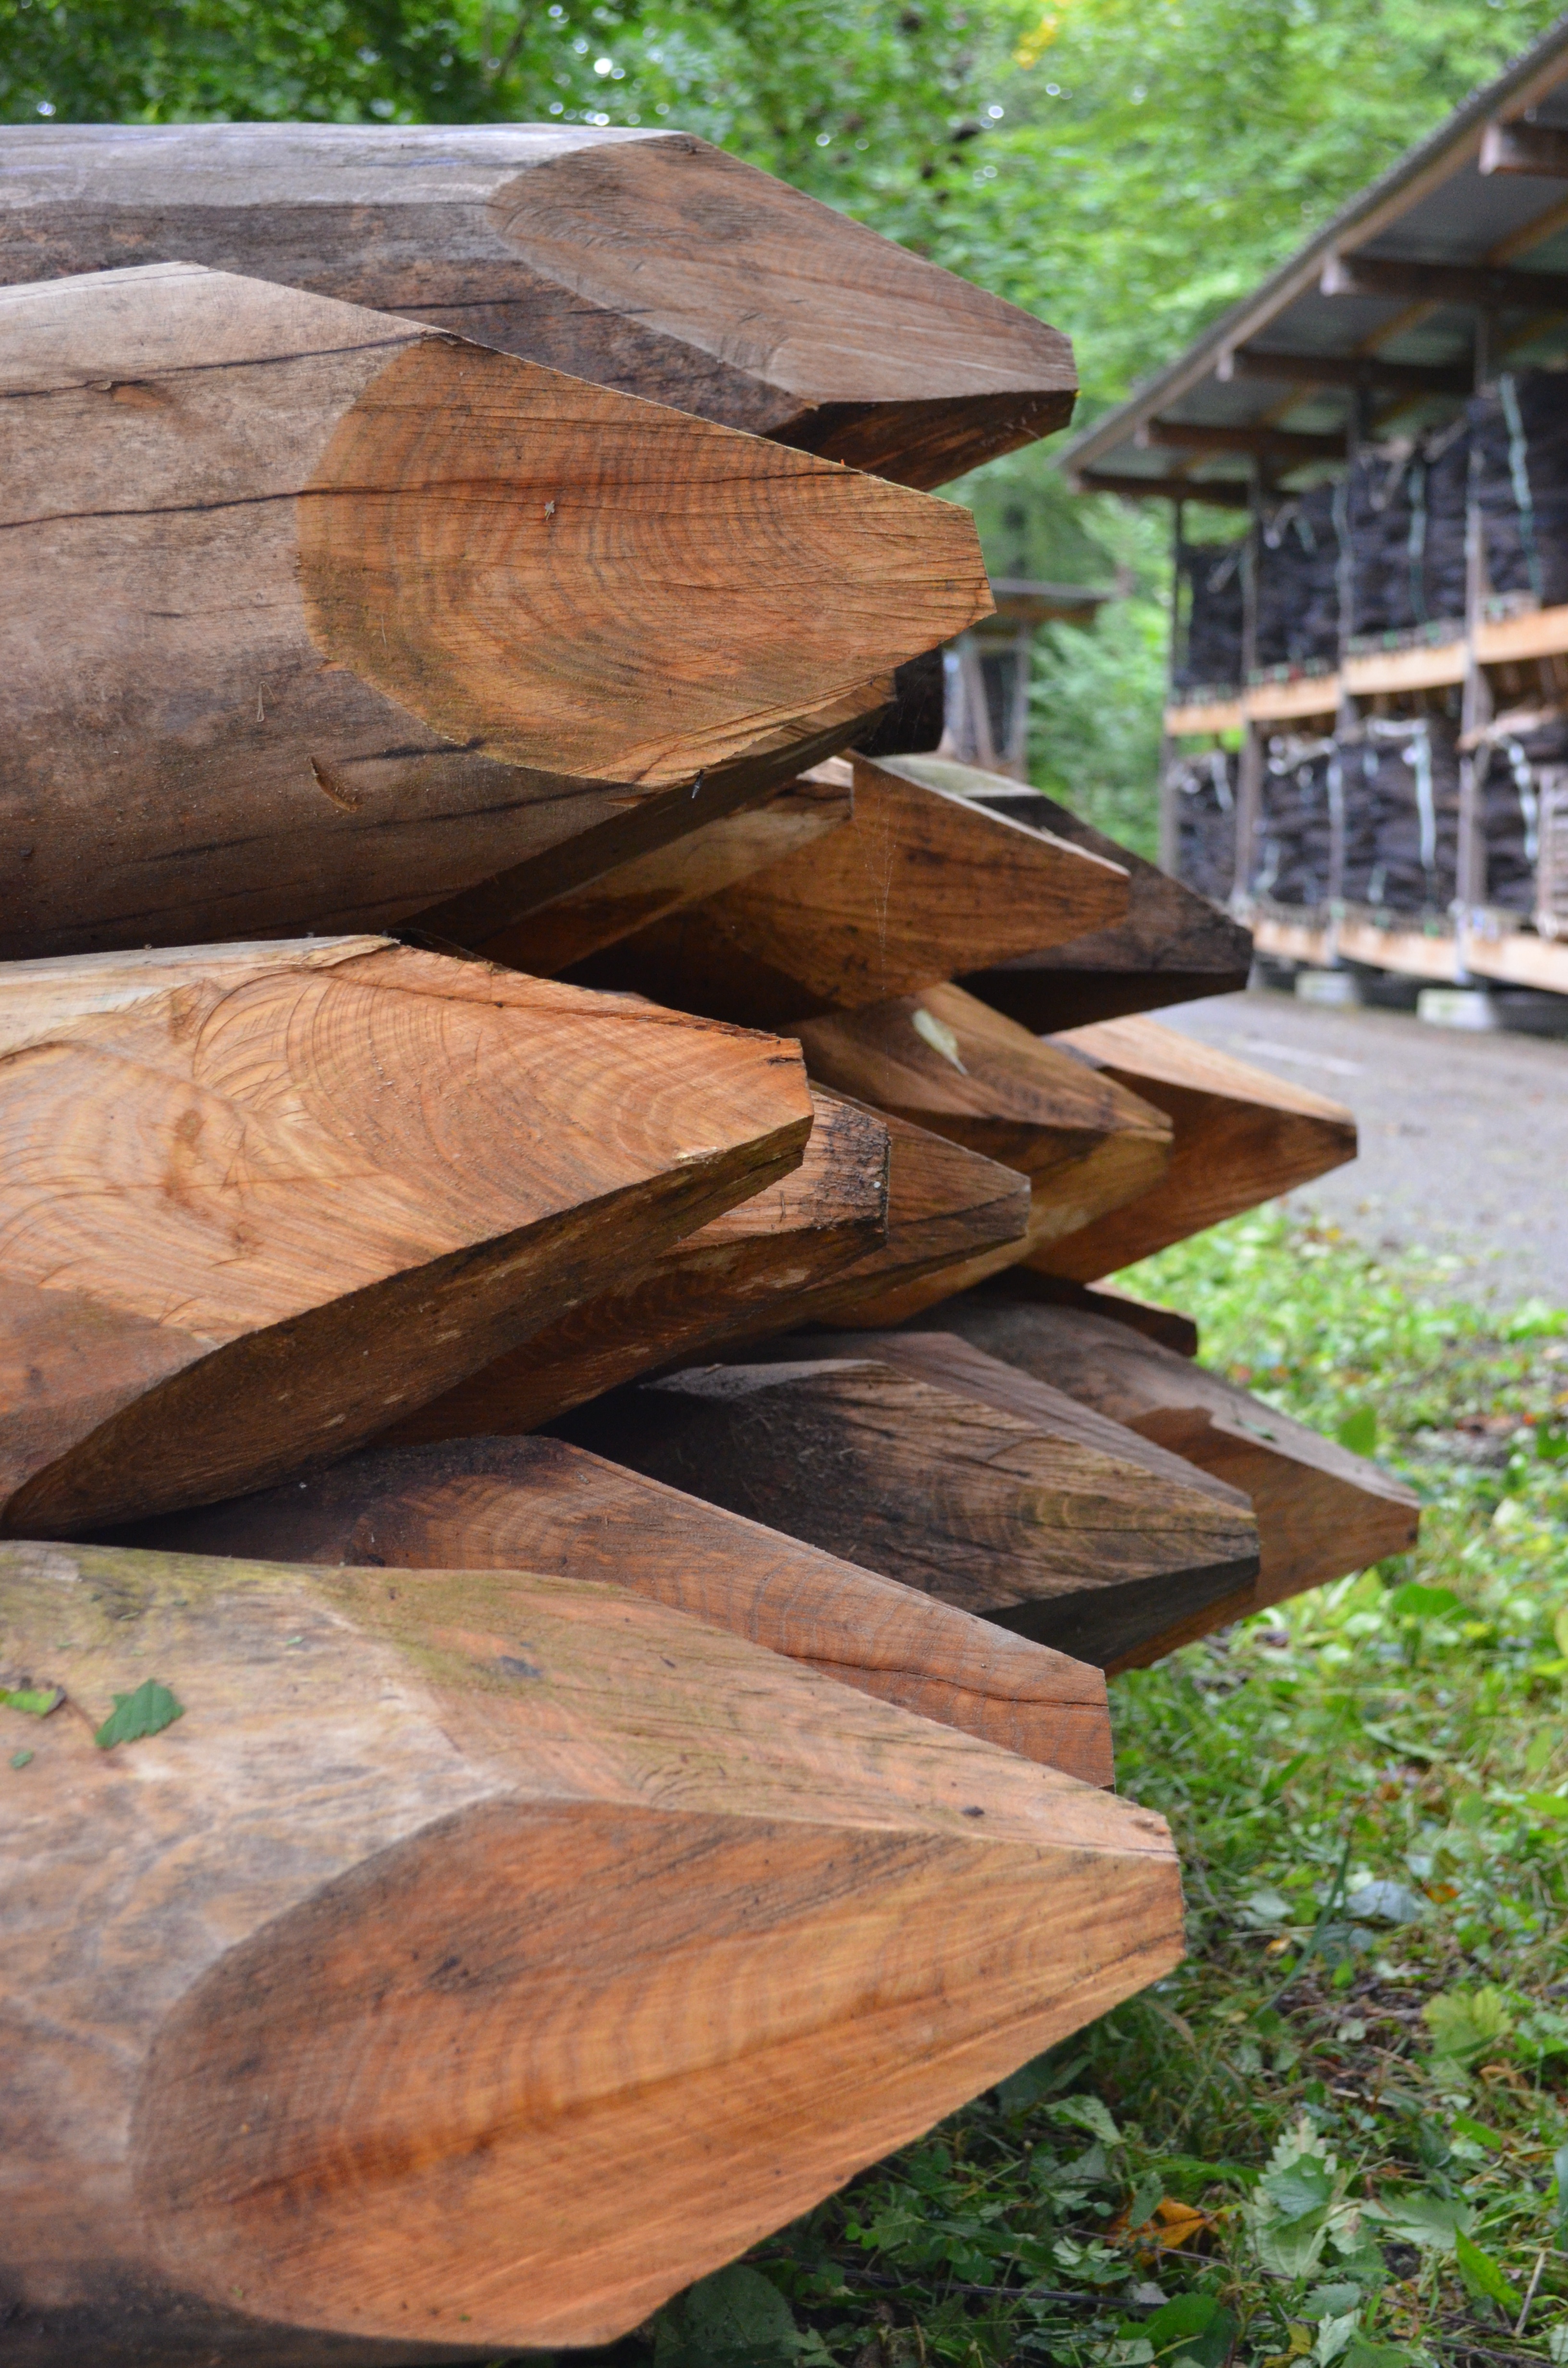
table, tree, nature, forest, wood, trunk, log, furniture, lumber, trees, tribe, hardwood, carving, pointed, holzstapel, man made object